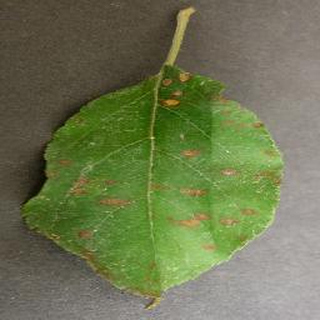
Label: apple_cedar_apple_rust